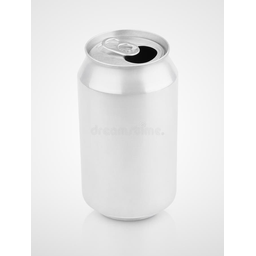
Label: metal